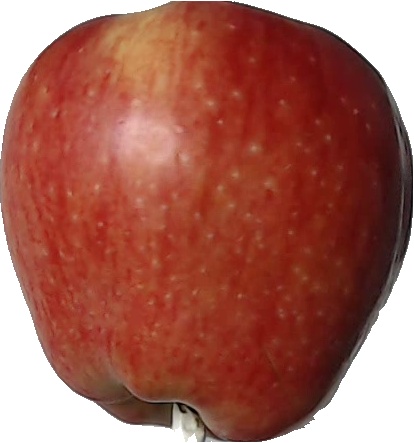
Label: apple_red_1